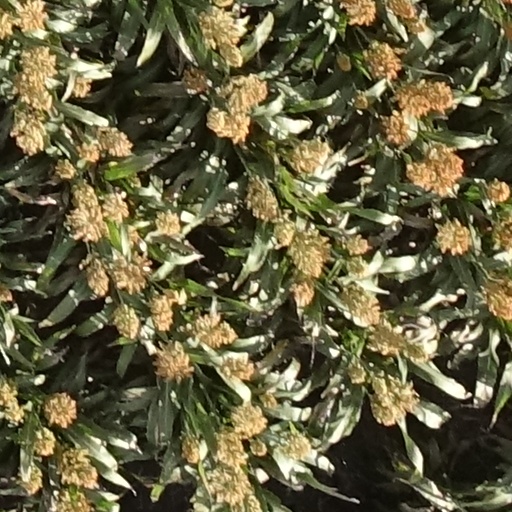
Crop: sorghum